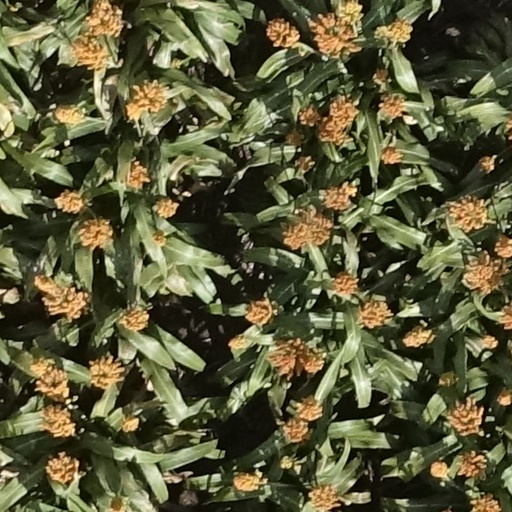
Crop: sorghum